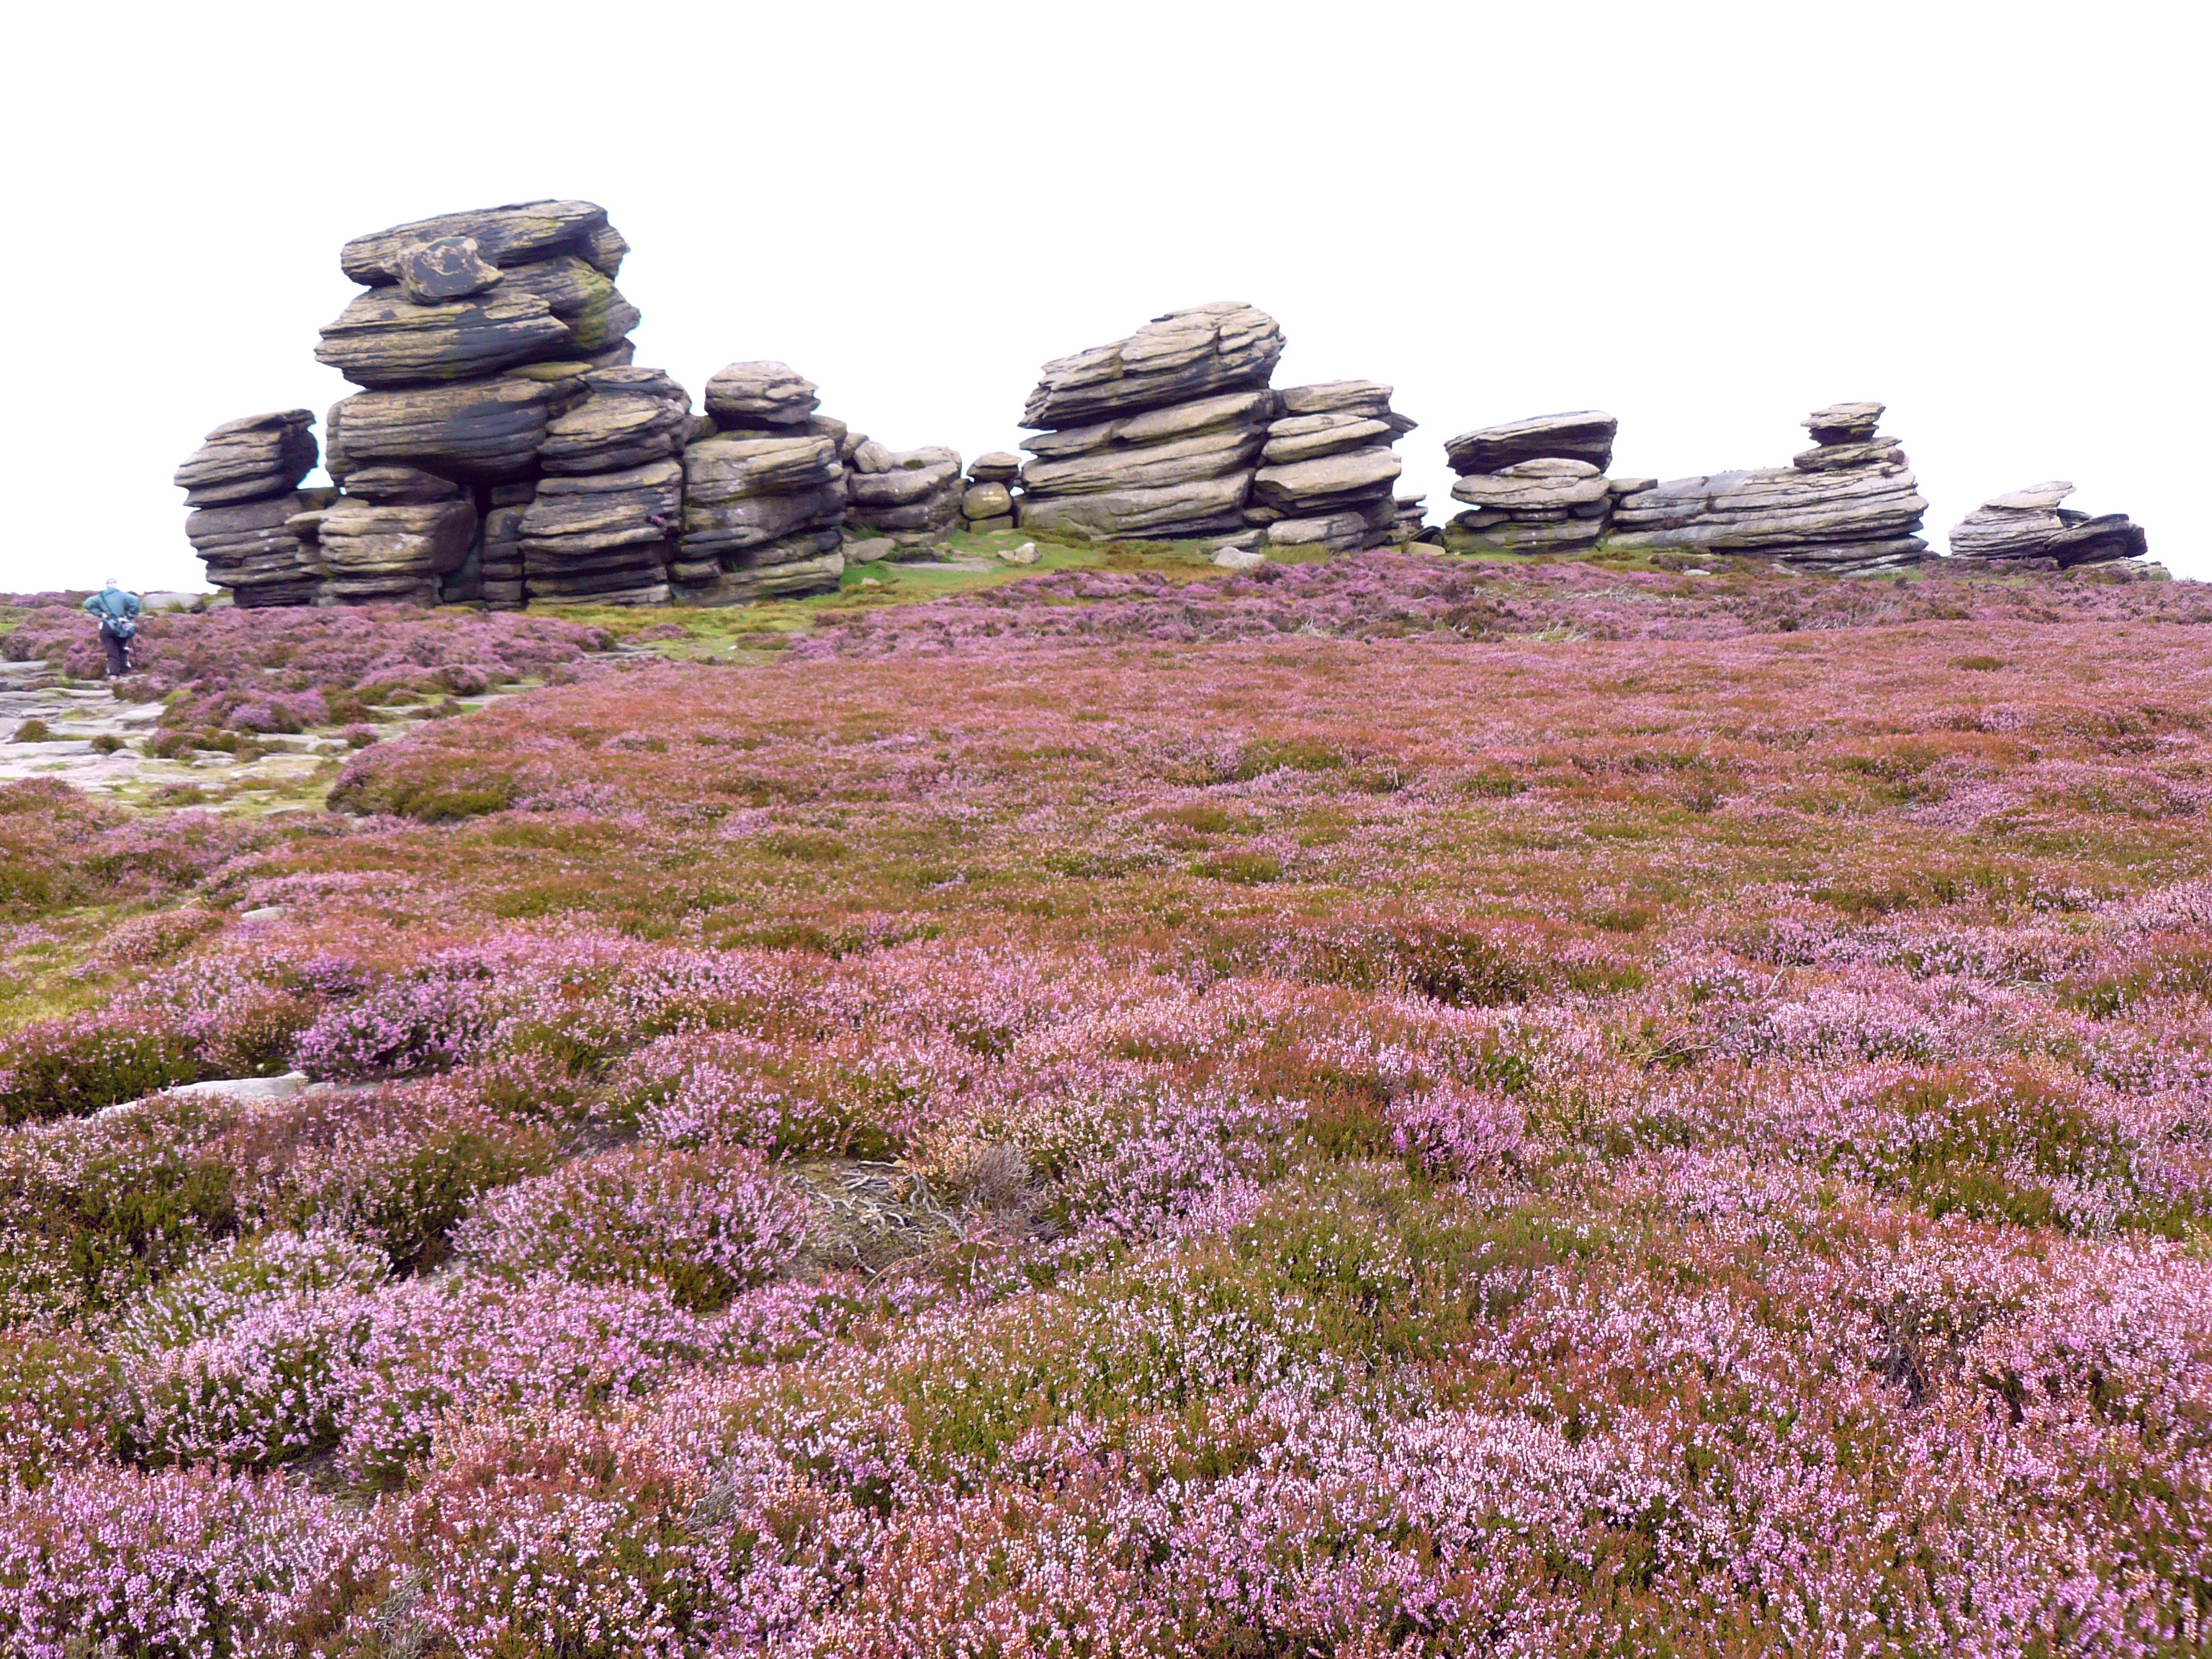
heather, countryside, rock formation, england, rock, flower, plant, outcrop, bedrock, grass, landscape, ruins, fell, wildflower